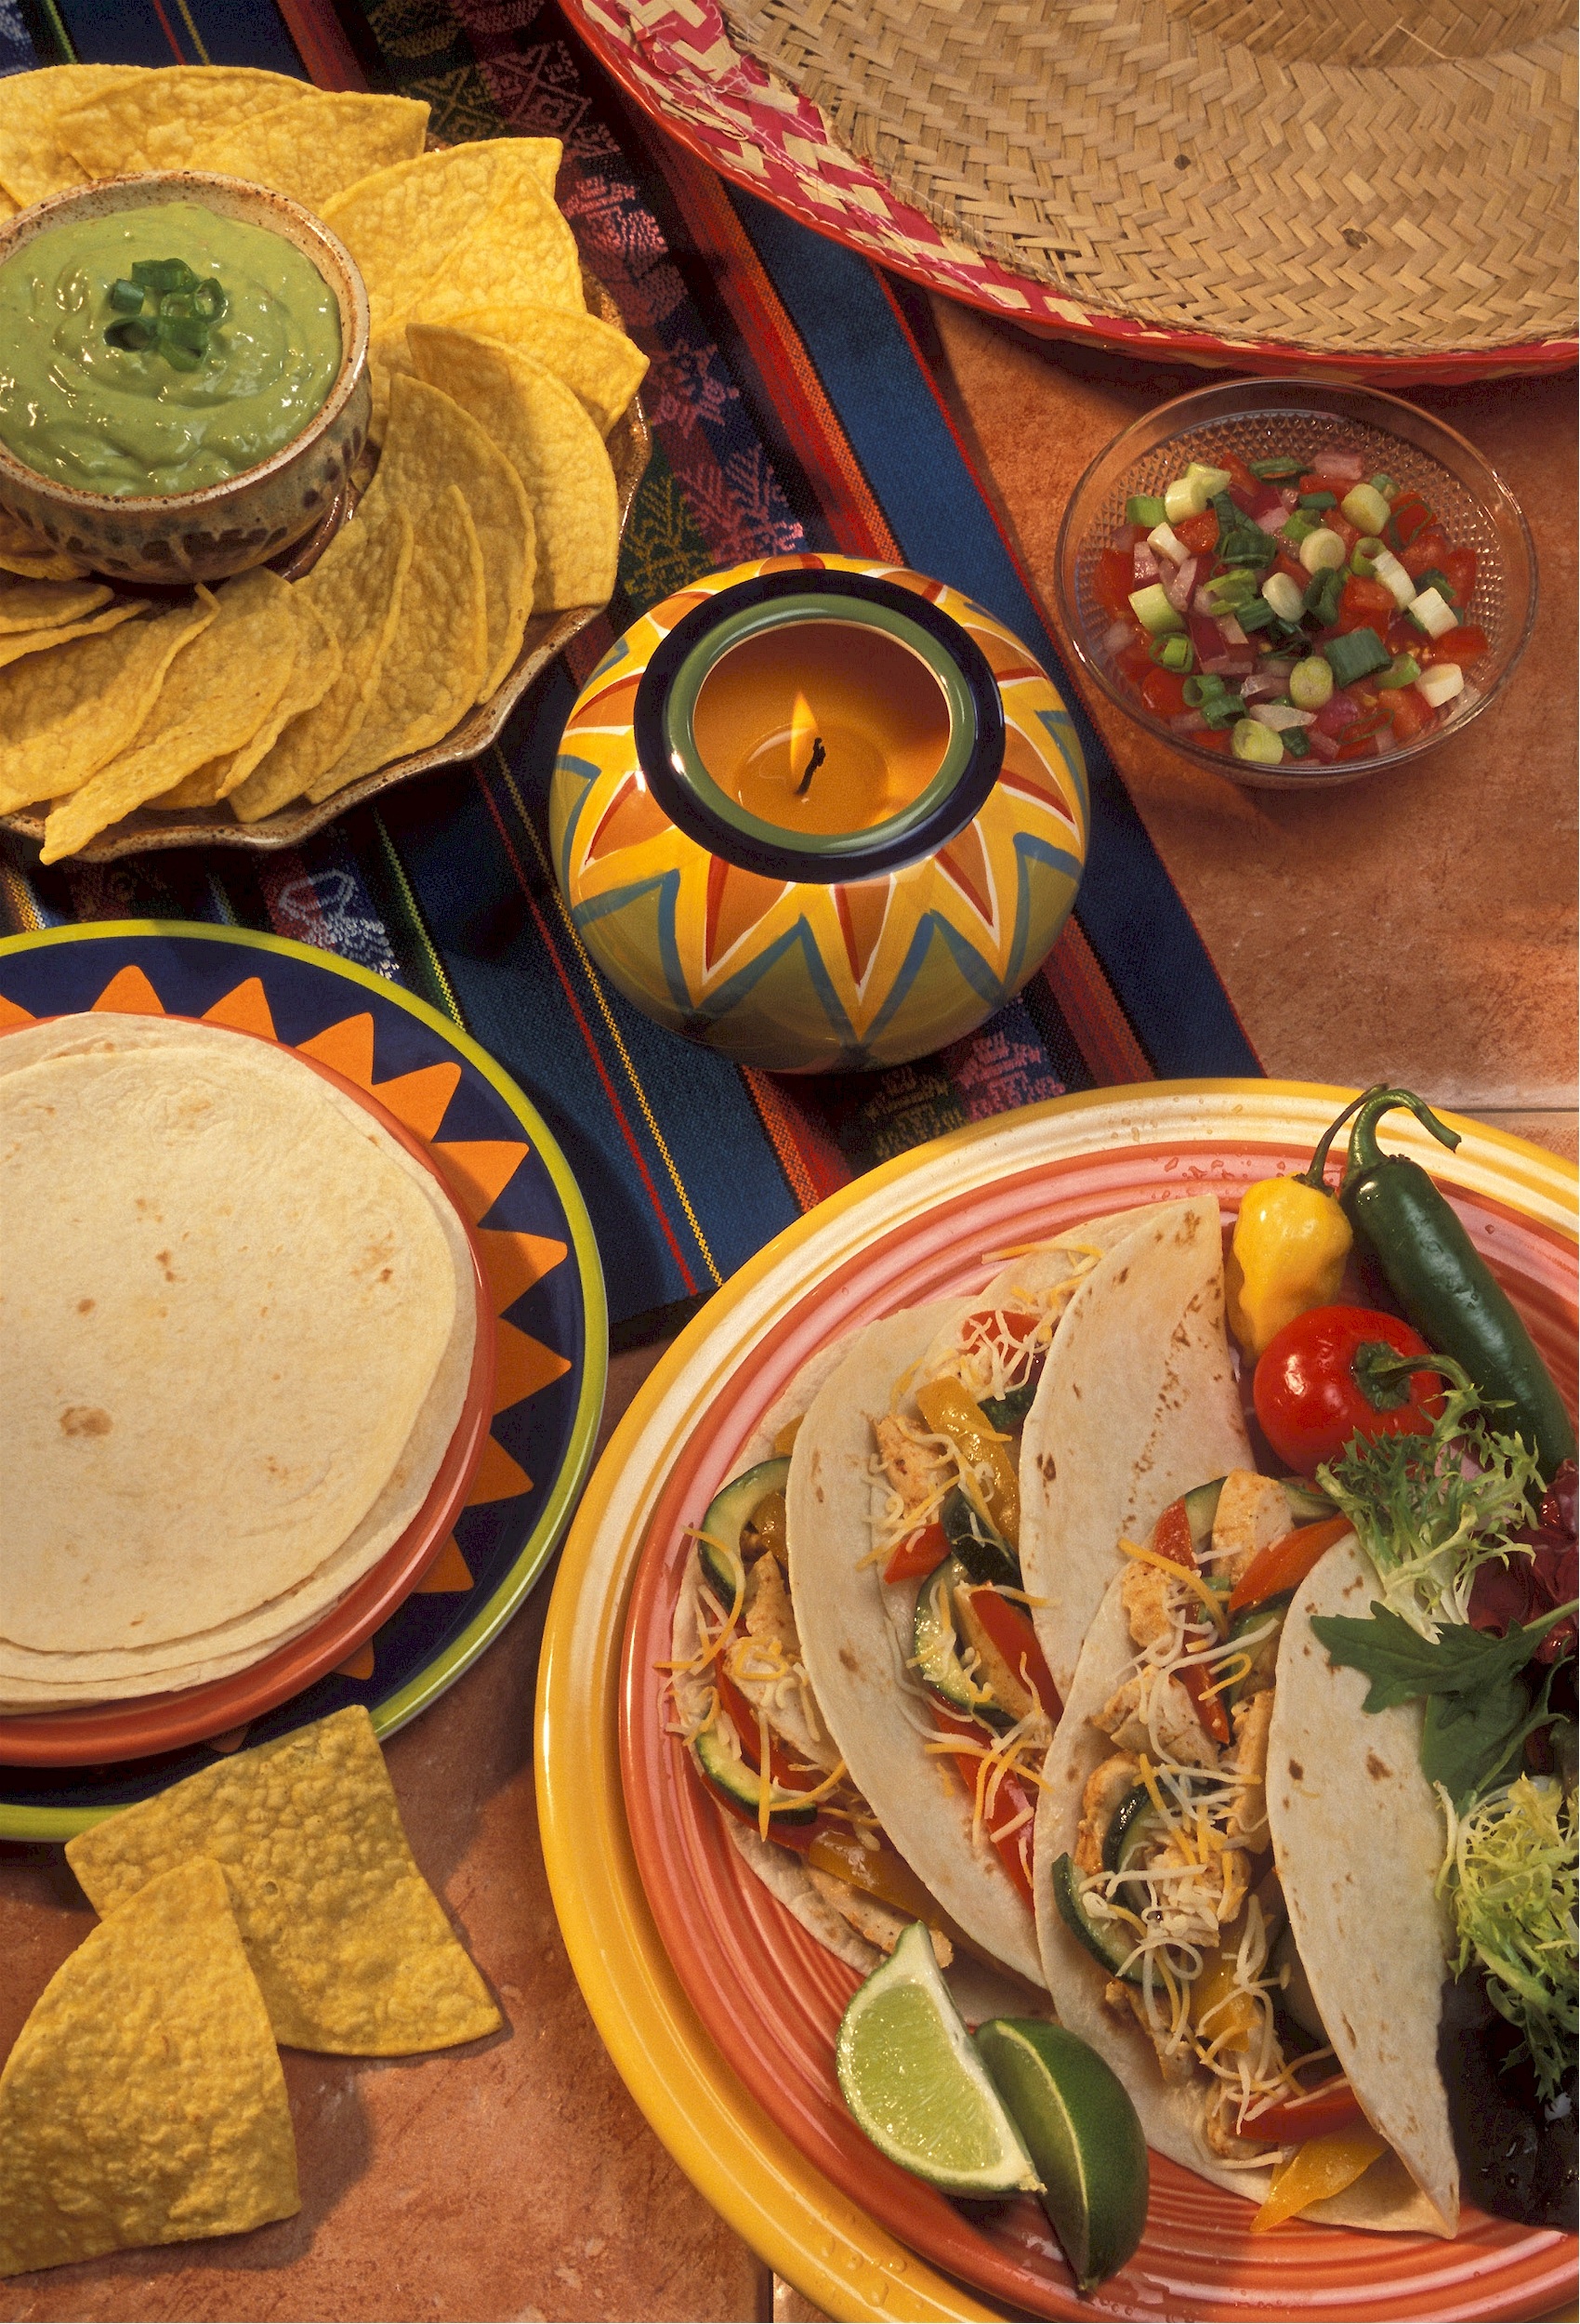
white, dish, meal, food, produce, menu, lunch, cuisine, beef, chicken, cheese, asian food, dinner, soft, taco, salsa, traditional, mexican, wrap, flour, supper, tortillas, tex mex, fajitas